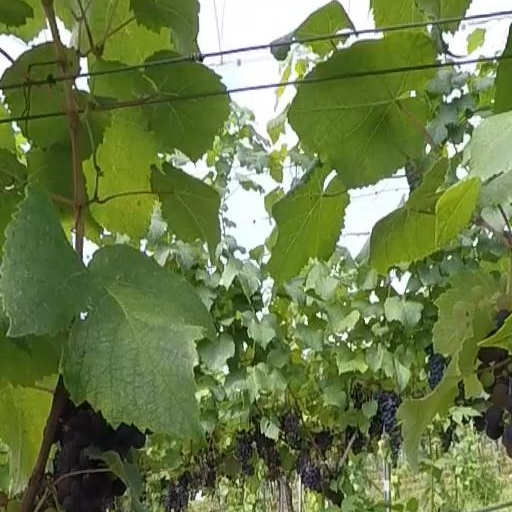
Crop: grape